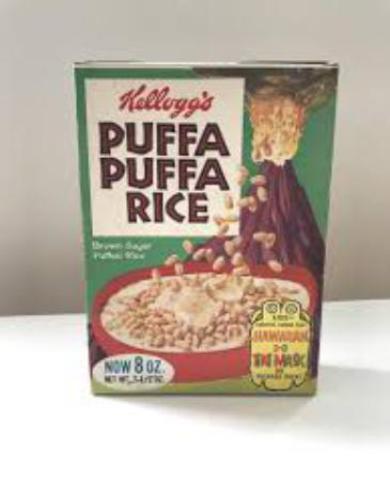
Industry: Food